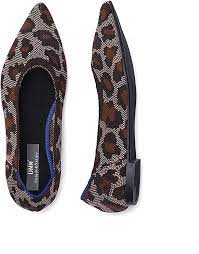
Label: Ballet Flat